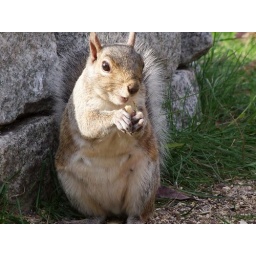
grey tree squirrel eating in my front yard. no pp done. fuji finepix s-100fs